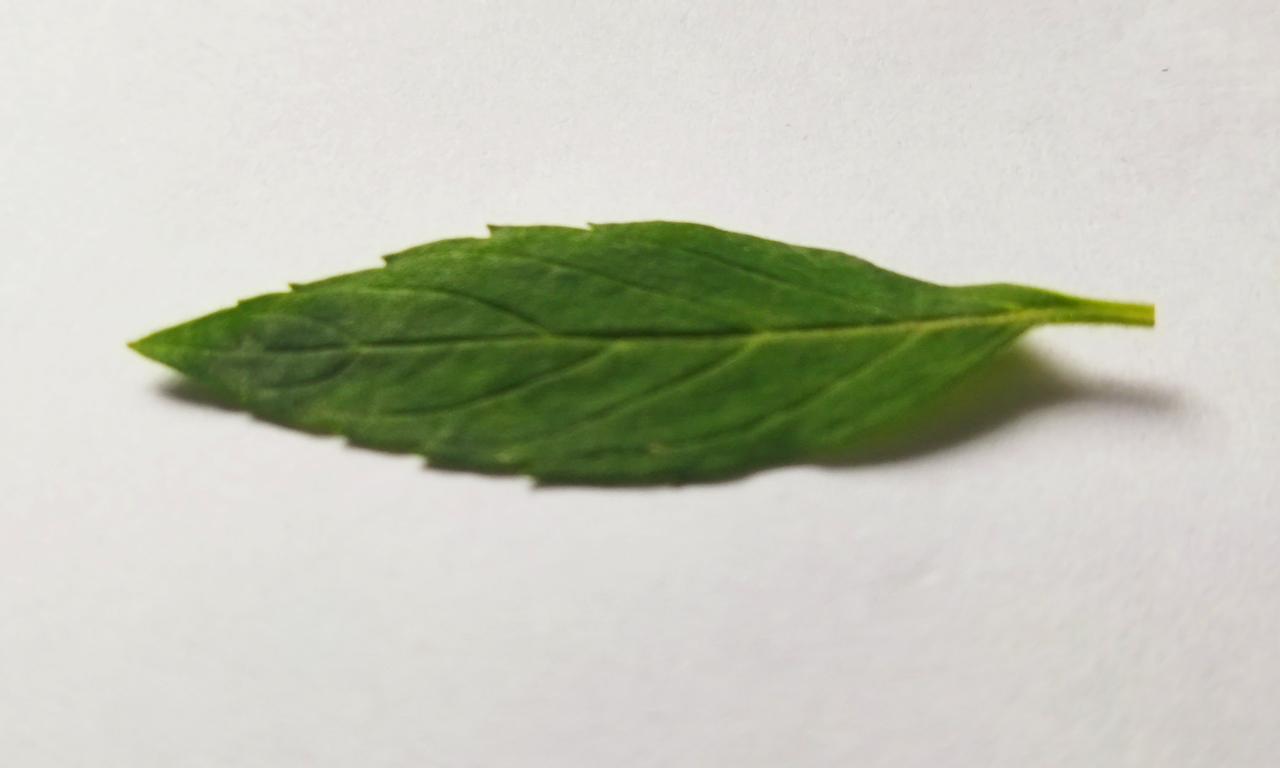
Label: Fresh